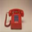
Label: telephone